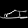
Label: Sandal